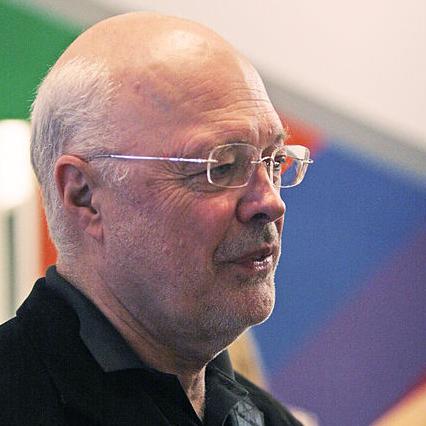
Age: 59